Regiment of Artillery (India)

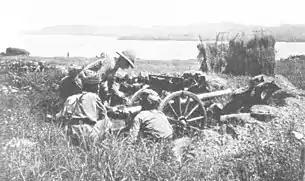

These were replaced in 1865 by the 7-pounder RML (rifled muzzle loading) gun and this in turn was replaced in 1879 by the significantly improved and significantly heavier RML 2.5-inch mountain gun, also known as "Kipling's Screw Gun" – which had barrels that split in two for transport.